Ana Figuero

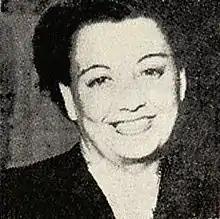

Ana Figueroa (June 19, 1907 - 1970) was a Chilean educator, feminist, political activist, and government official.